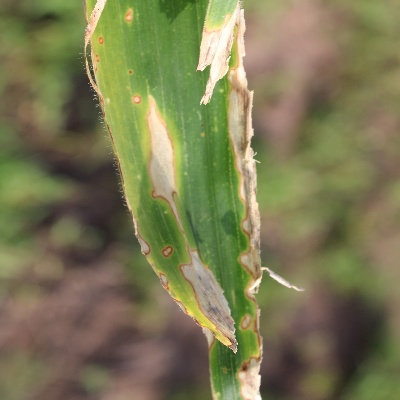
Crop: Maize
Condition: leaf blight